John Close

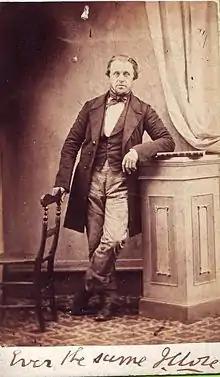
The poet's calling card, created by Moses Bowness and autographed with Close's motto, "Ever the same"

John Close, also known as Poet Close, was born on 11 August 1816 at Gunnerside and died at Kirkby Stephen on 15 February 1891. He was an enterprising and prolific writer of working class origin who catered to the English Lake District tourist trade. Of only local significance before 1860, what brought him national notoriety was his being granted and then stripped of a Civil List pension that year.